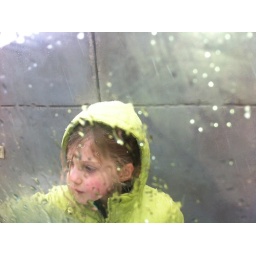
I came home from work and before I got out of the car Anna came over and started wiping snow from the windows.